Forsteropsalis photophaga

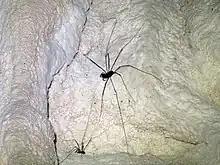
"Forsteropsalis photophaga" in a cave in Pirongia Forest Park

The New Zealand glow-worm ("Arachnocampa luminosa") is a species of midge, whose larvae luminesce to lure flying insects into sticky silken threads. Glow-worms are notably abundant in Waitomo cave systems, and the Glowworm Caves are an international tourist attraction. Harvestmen species like "F". "photophaga" and "F". "bona" have been observed extracting glow-worm larvae from their silken nests on the cave roof, without being entangled in sticky threads. Both males and females of "F". "photophaga" have plumose setae on their pedipalps, the adhesive properties of which may help capture glow-worm larvae, pupae, and adults.